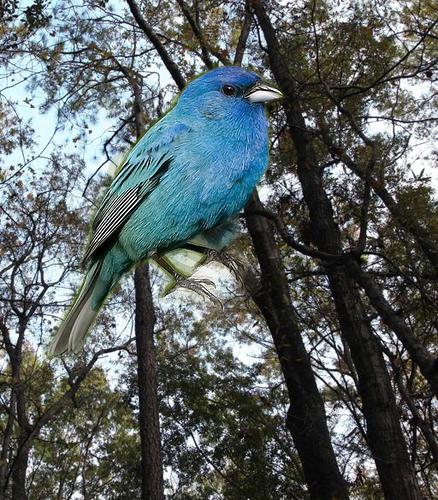
Bird species: Indigo_Bunting
Bird type: landbird
Background: land